William Adam (minister)

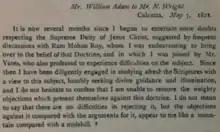
William Adam's letter to Mr. N. Wright on Ram Mohan Roy

Adam lost interest in the Baptist Mission, but not India, and with Roy and a mix of locals and Europeans formed the Calcutta Unitarian Society. The society ended in an unusual way when the Hindu membership became interested in the emerging ideas of Brahmo Somaj.